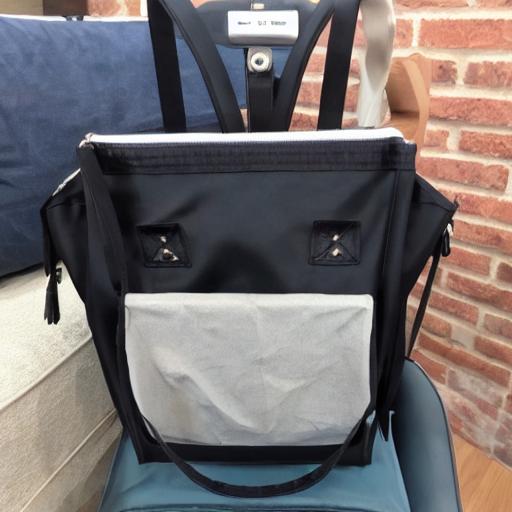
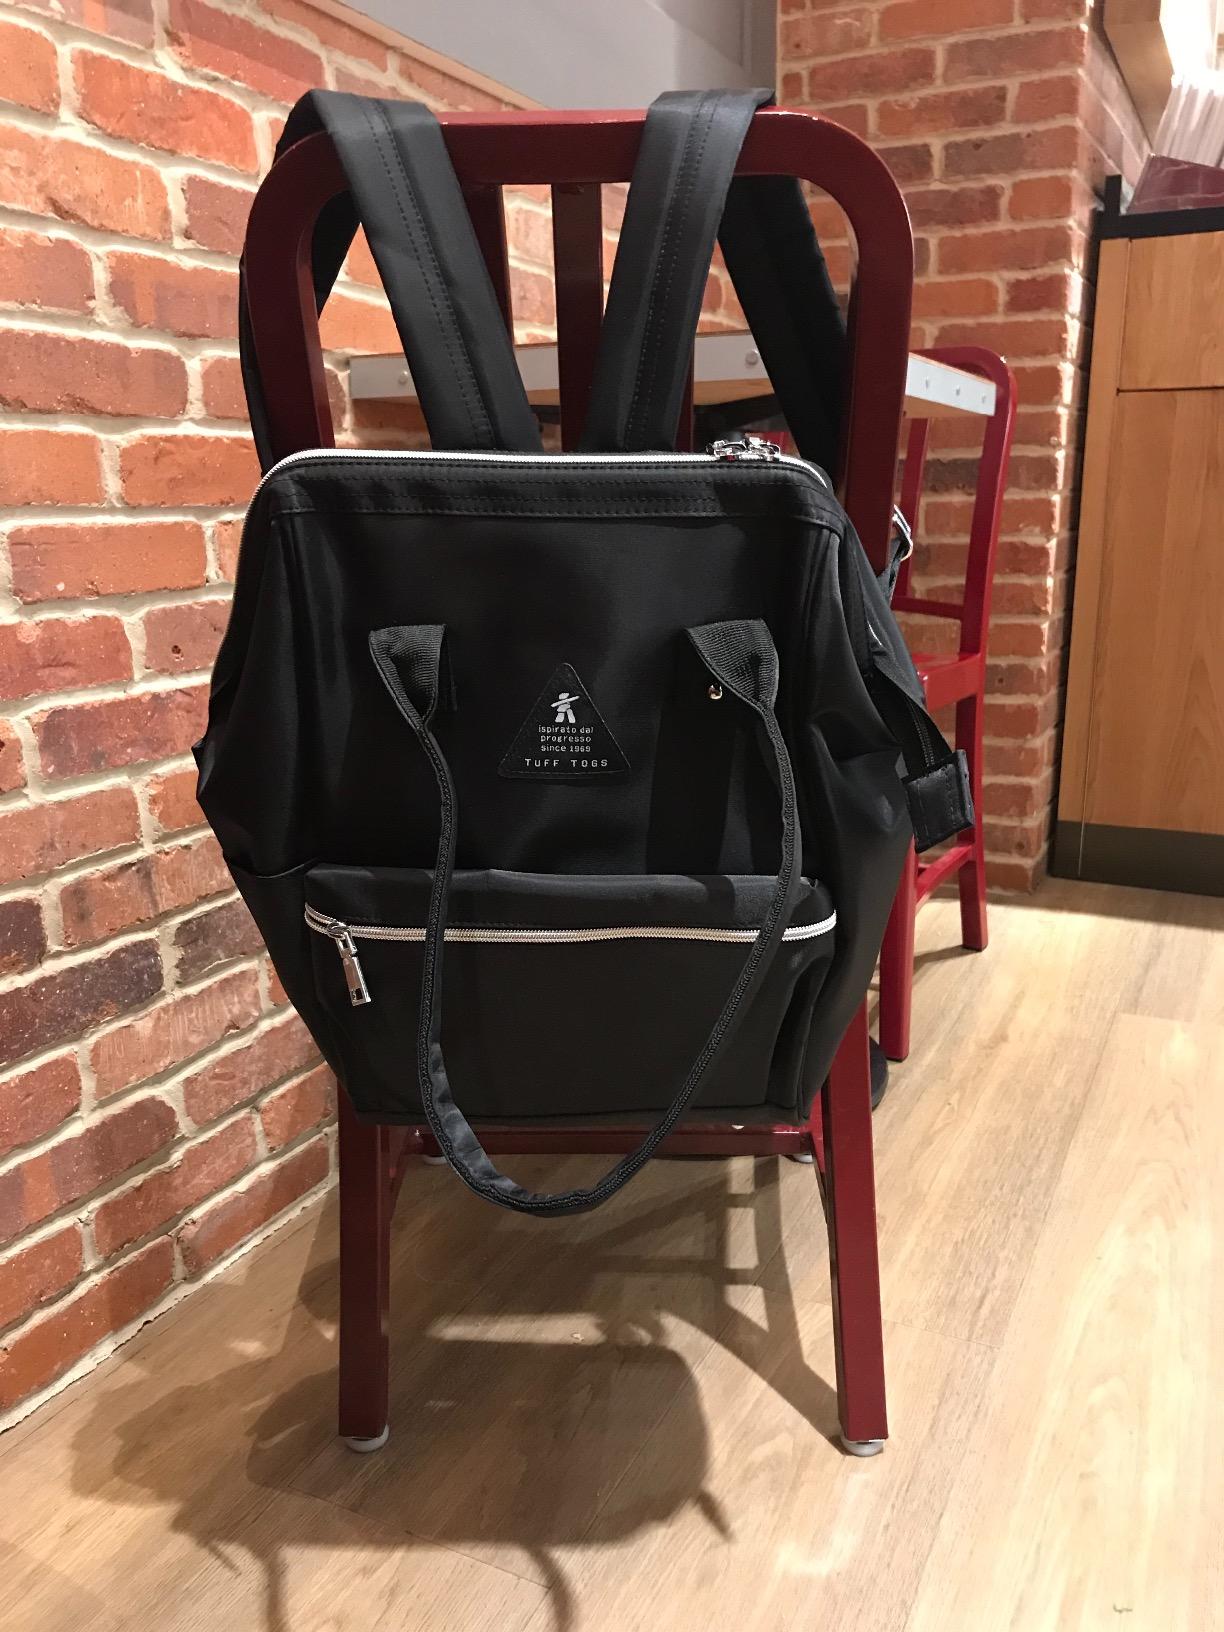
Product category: bag
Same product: no